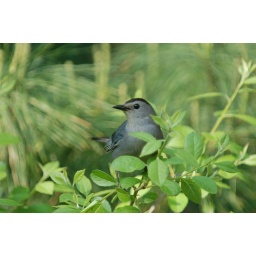
Catbird sitting in winterberry with white pines behind.